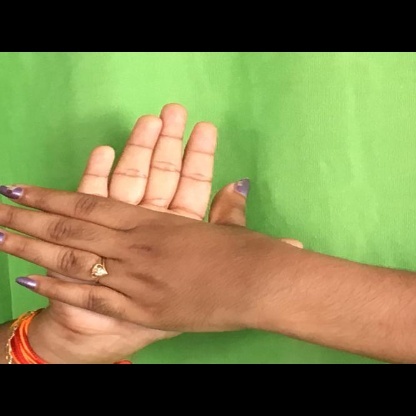
Mudra: Chakra